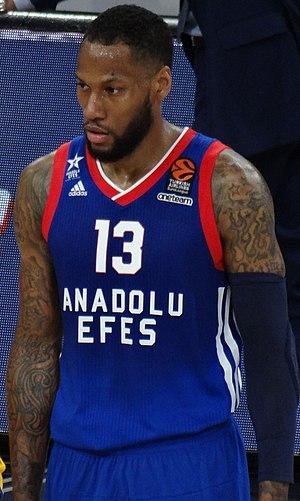
Clarence « Sonny » Weems est un joueur américain de basket-ball né le 8 juillet 1986 à West Memphis, dans l'Arkansas qui évolue au poste d'arrière.